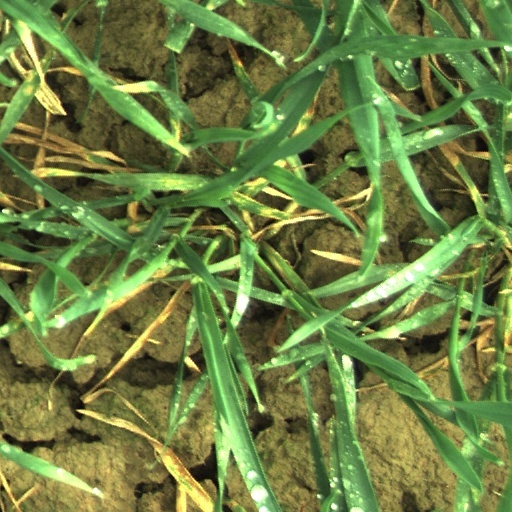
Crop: wheat